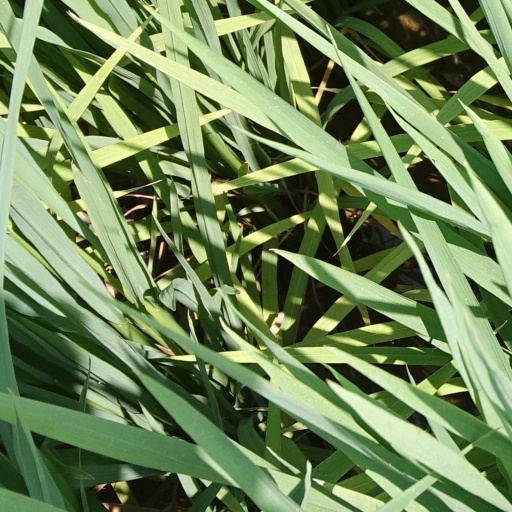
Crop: rice